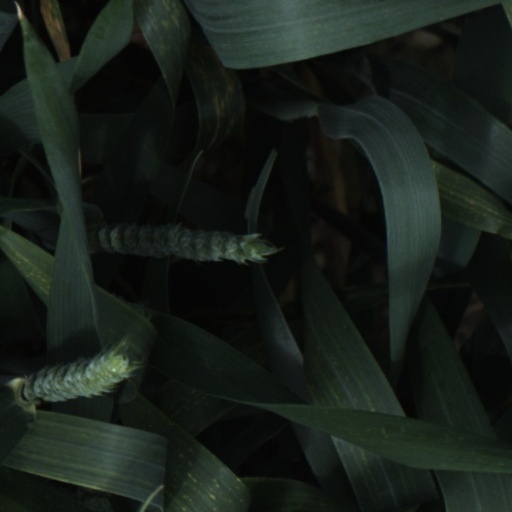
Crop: wheat